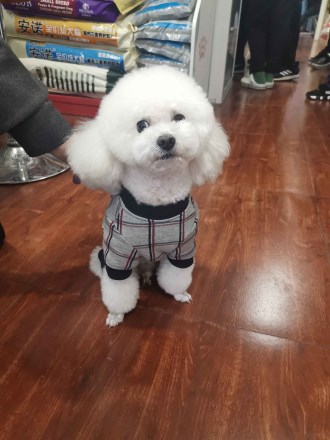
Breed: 7449-n000128-teddy